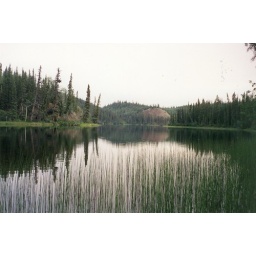
A small lake off the Nansen road near Carmacks, Yukon.